Jean-Baptiste Solignac

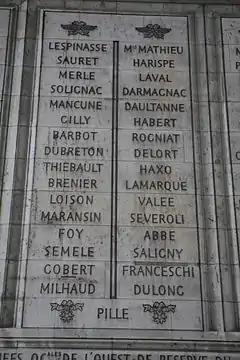
Solignac is the fourth name on Column 35.

Solignac was named a Commander of the Legion of Honor on 14 June 1804. commanded a brigade in Louis Partouneaux's Reserve Division at the Battle of Caldiero on 30 October 1805 during the War of the Third Coalition. The brigade included the 1st, 2nd, 3rd, and 4th Grenadier Battalions. The brigade was not engaged at Caldiero, but on 2 November 1805, Solignac led 6,000 French troops and 12 guns into action including his own brigade and elements of Jean Mathieu Seras' division. In the action of Forano, Solignac crushed Karl von Hillinger's 4,000 Austrians and 14 guns. The French inflicted 400 casualties and captured 1,800 men and 12 guns while sustaining losses of 600 killed and wounded.